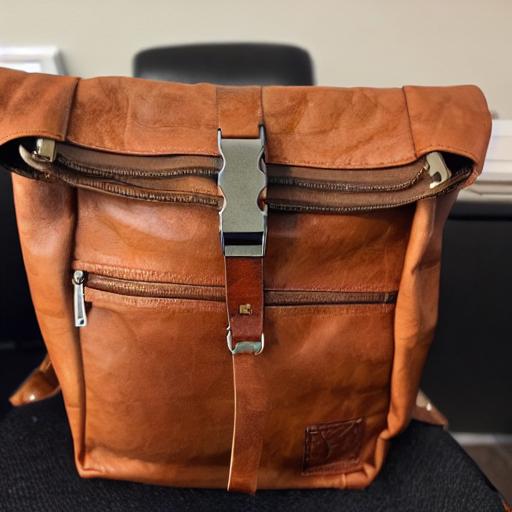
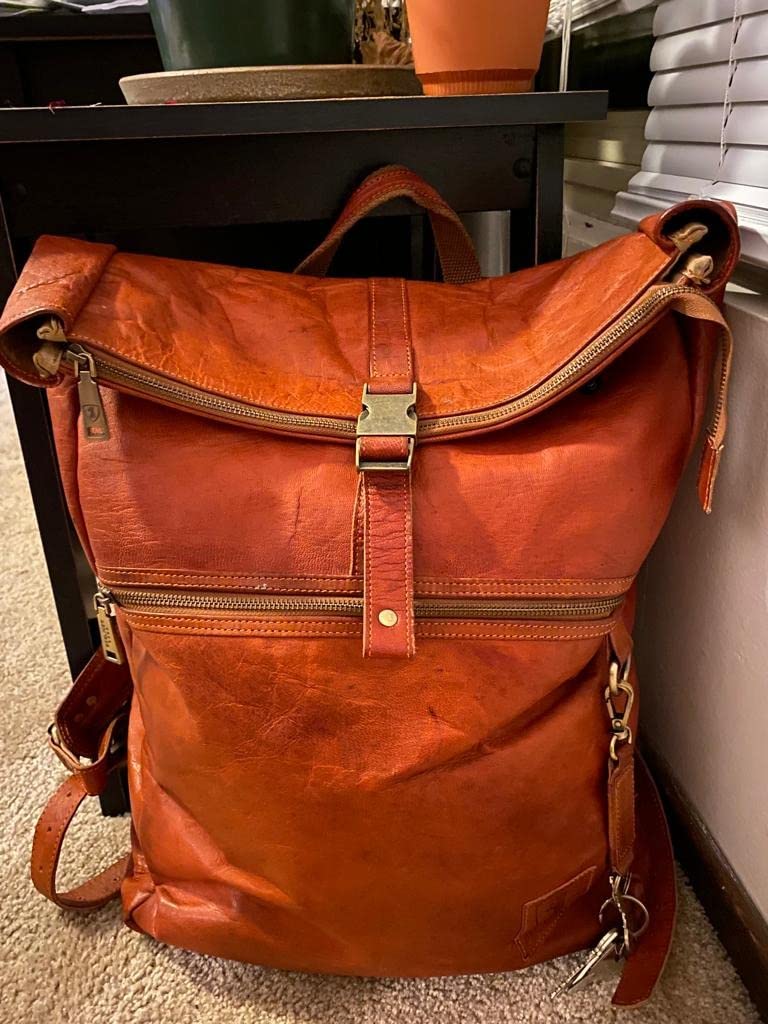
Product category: bag
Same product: no